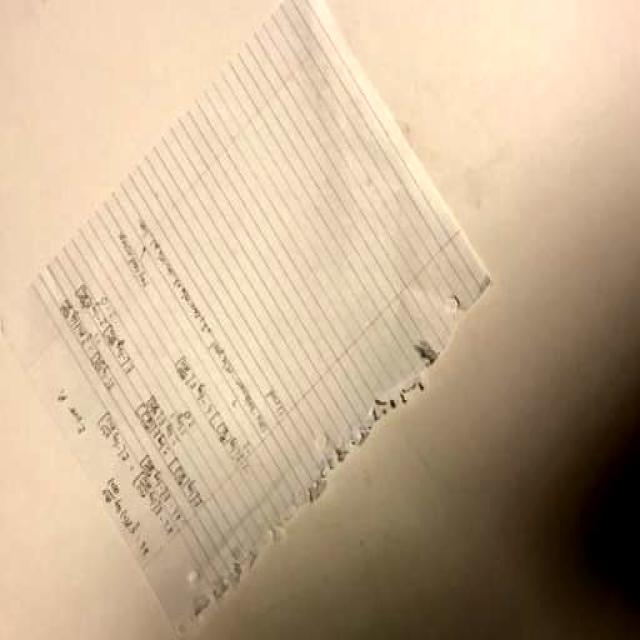
Label: Paper